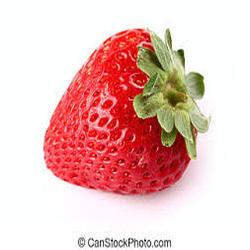
Label: Strawberry